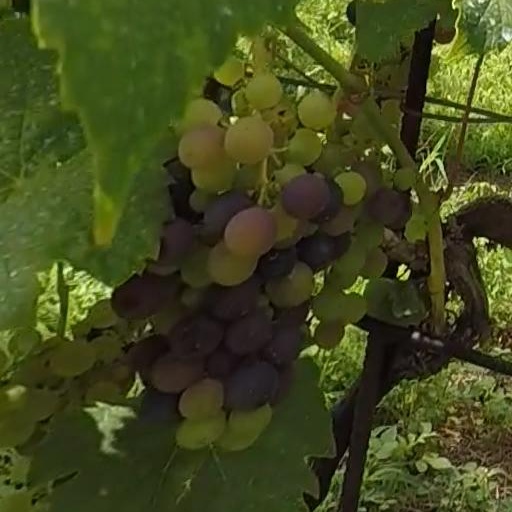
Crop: grape